Gulf of Bothnia

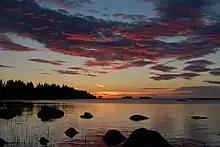
June 2006 view of the Gulf of Bothnia in Finland.

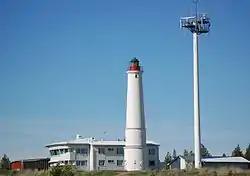
Pilot station and lighthouse in the Hailuoto Island, a municipality island at the Bothnian Bay near the city of Oulu

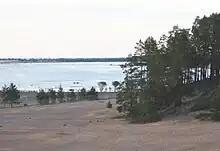
Sandy beaches of Kalajoki at the shores of the Gulf of Bothnia

The gulf is long, wide and has an average depth of . The maximum depth is . The surface area is . The northernmost point is situated in Töre in the Bothnian Bay. its coordinates are 65° 54'07" N 22° 39'00 E.